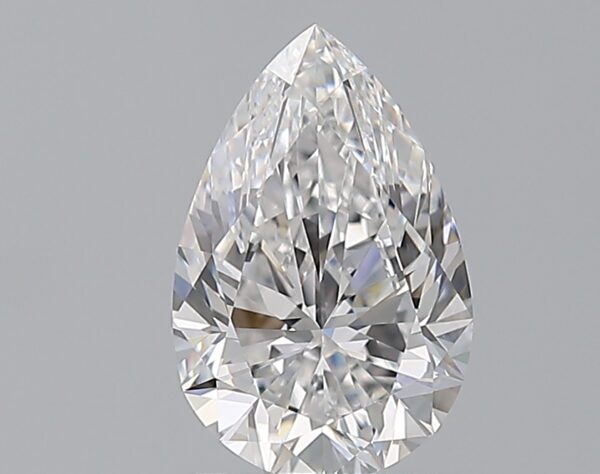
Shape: pear
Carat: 1.51
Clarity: VVS2
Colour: D
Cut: EX
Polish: EX
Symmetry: EX
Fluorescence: N
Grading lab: GIA
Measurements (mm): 9.7 x 6.37 x 4.03